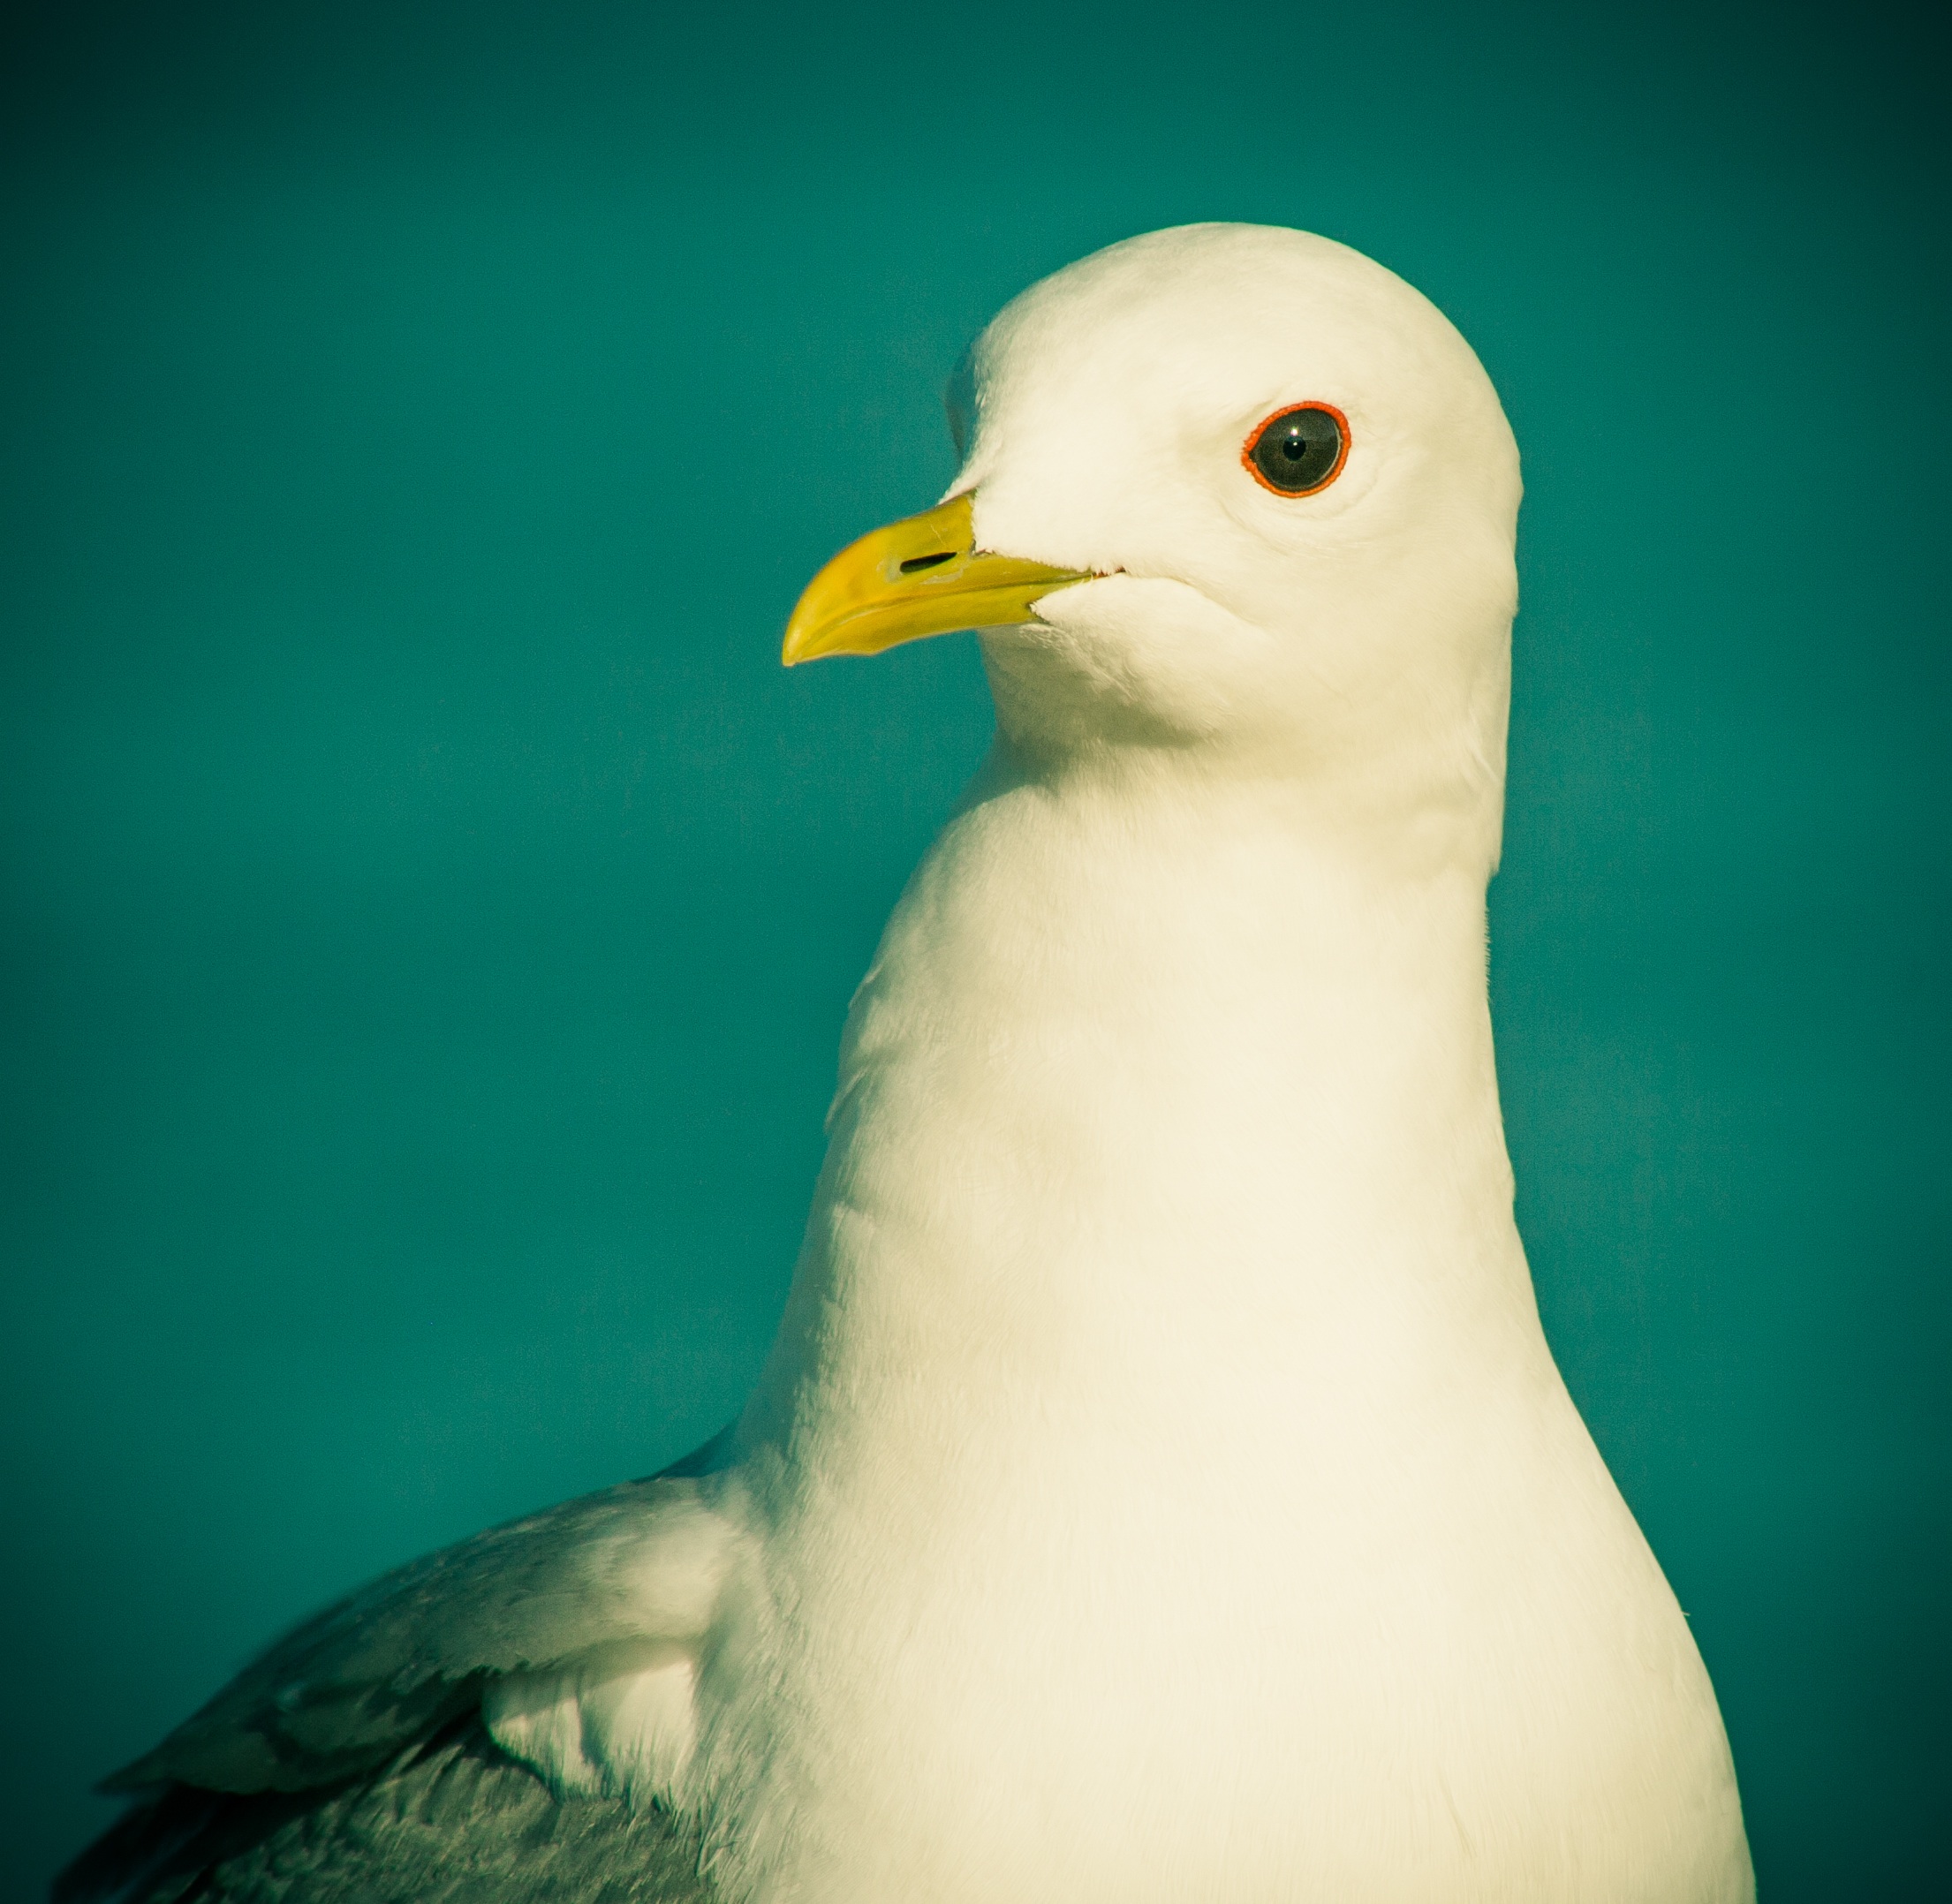
bird, wing, seabird, green, gull, beak, fauna, close up, vertebrate, charadriiformes